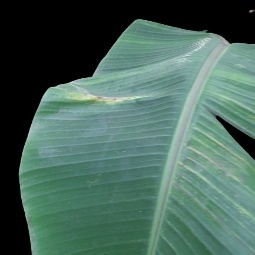
Label: Sulphur